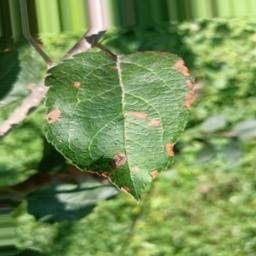
Label: Alternaria